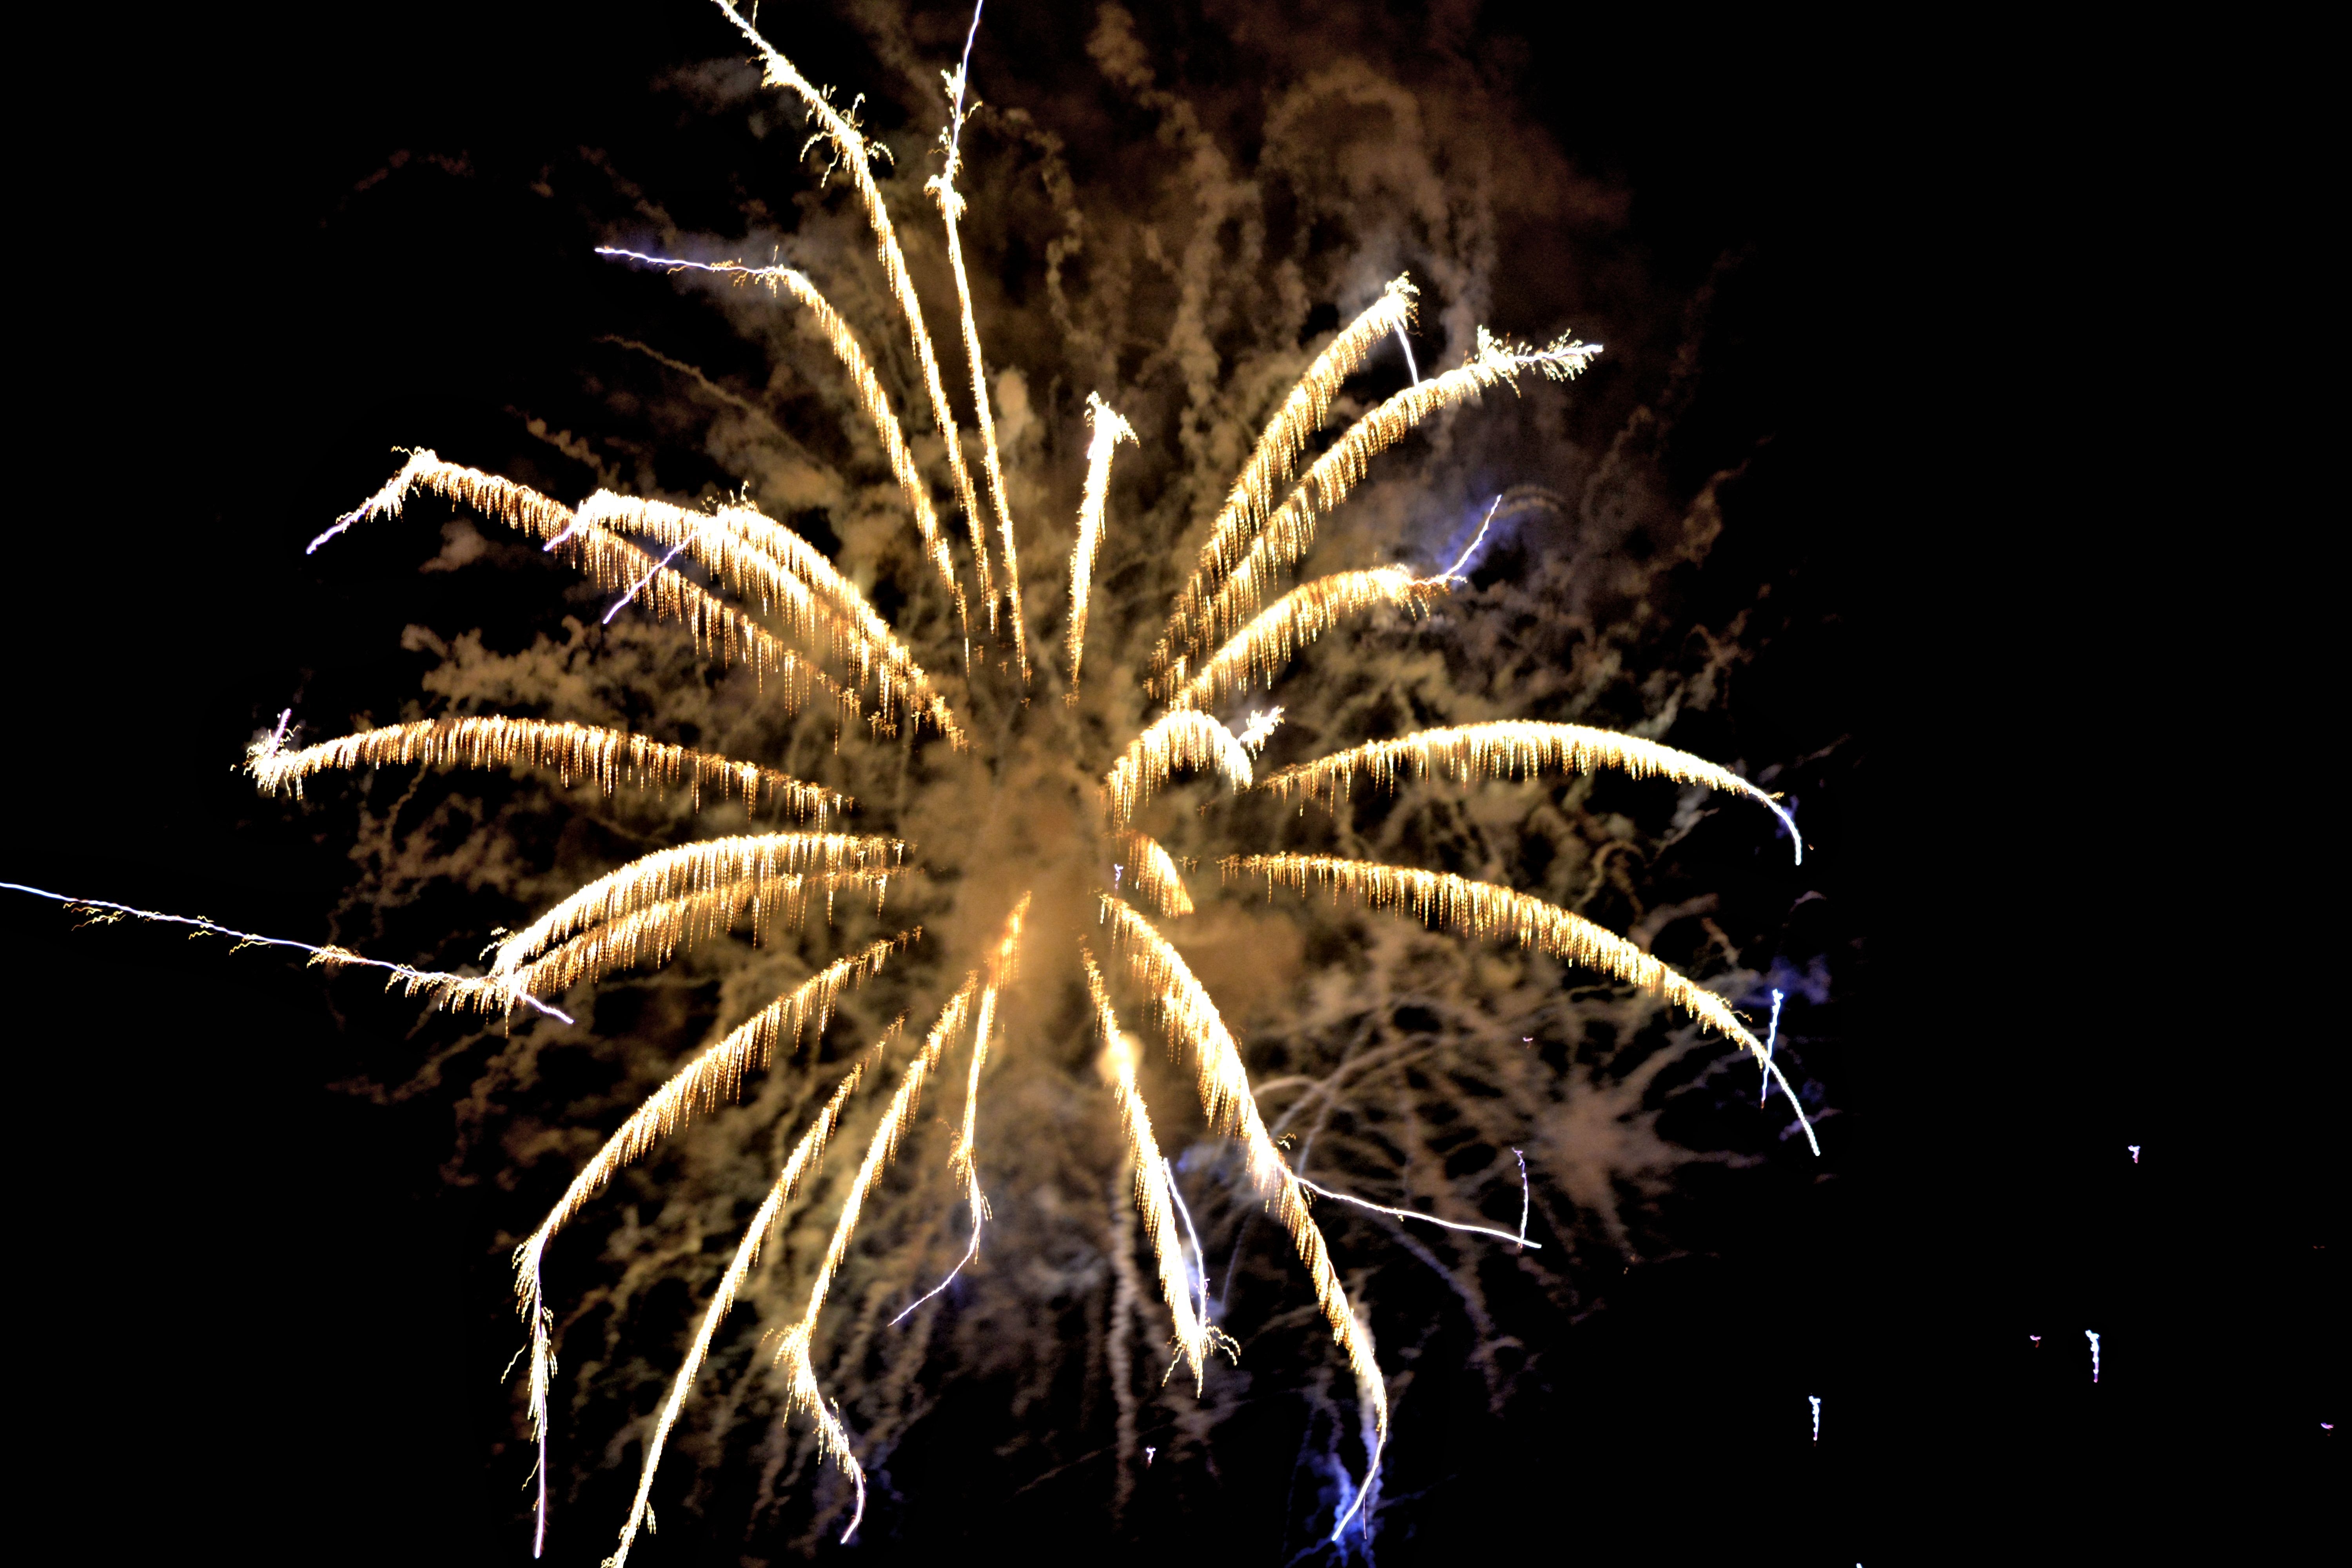
night, recreation, sparkler, celebration, fireworks, event, 4th of july, outdoor recreation